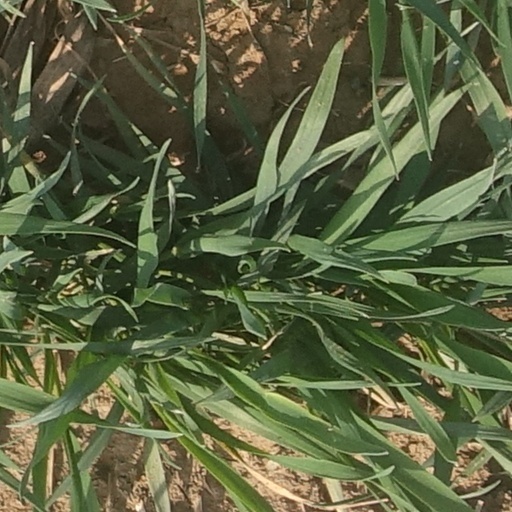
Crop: wheat